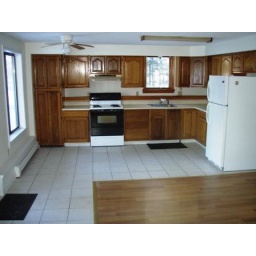
Downstairs kitchen in the legal 1 bedroom in-law apartment. Private entrace, private porch, separate laundry, hardwood, tile, oak cabinets.